Tom Clancy's Rainbow Six: Lockdown

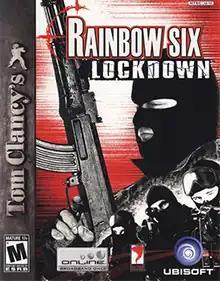
North American cover art

Tom Clancy's Rainbow Six: Lockdown is a 2005 tactical first-person shooter video game published by Ubisoft for the PlayStation 2, Xbox, GameCube, and Windows. It is the fourth game in the "Rainbow Six" series. The game's plot follows Rainbow, an international counterterrorist organization, as they battle a terrorist organization that has stolen a deadly bioweapon. The PlayStation 2, GameCube, and Windows versions were developed by Red Storm Entertainment and the Xbox version was developed by Ubisoft Montreal.